History of Swindon Town F.C.

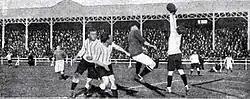
Swindon Town playing Argentina national team in Buenos Aires, July 1912

In 1911–1912 the team again reached the FA Cup semi-finals, this time being knocked out by Barnsley after a replay.